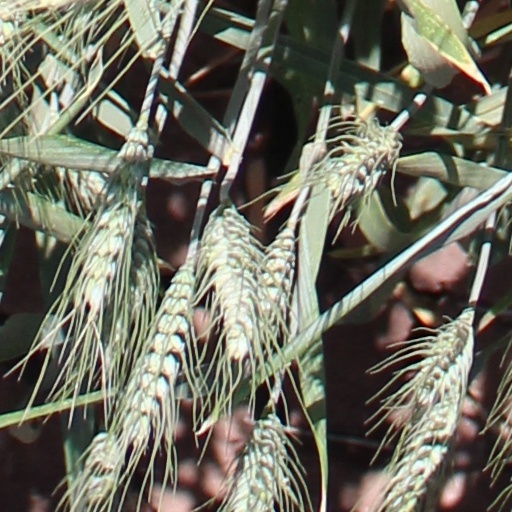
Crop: wheat